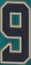
Number: 9